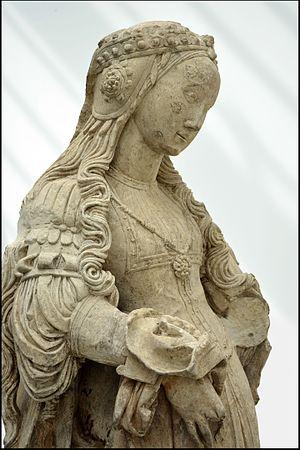
Sainte Agnès, probablement sculptée entre 1520 et 1530 (le matériau est un ""calcaire de l'Avesnois"")
Les « Belles du Nord » sont un groupe de quatre sculptures, dont deux considérées comme exceptionnelles et comme une « découverte archéologique majeure ». Ces pièces ont été découvertes en 2013 lors d’un diagnostic archéologique.